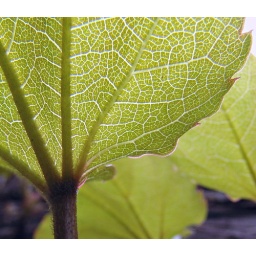
Looking at the sky through vine leaves. Could be a street pattern in the suburbs.